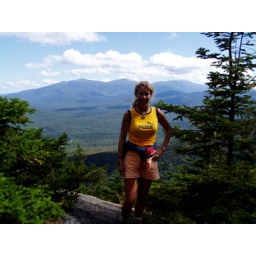
Hiking in the white mountains with Roeland